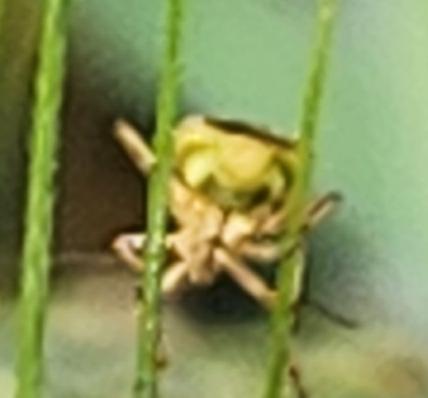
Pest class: lygus_bug